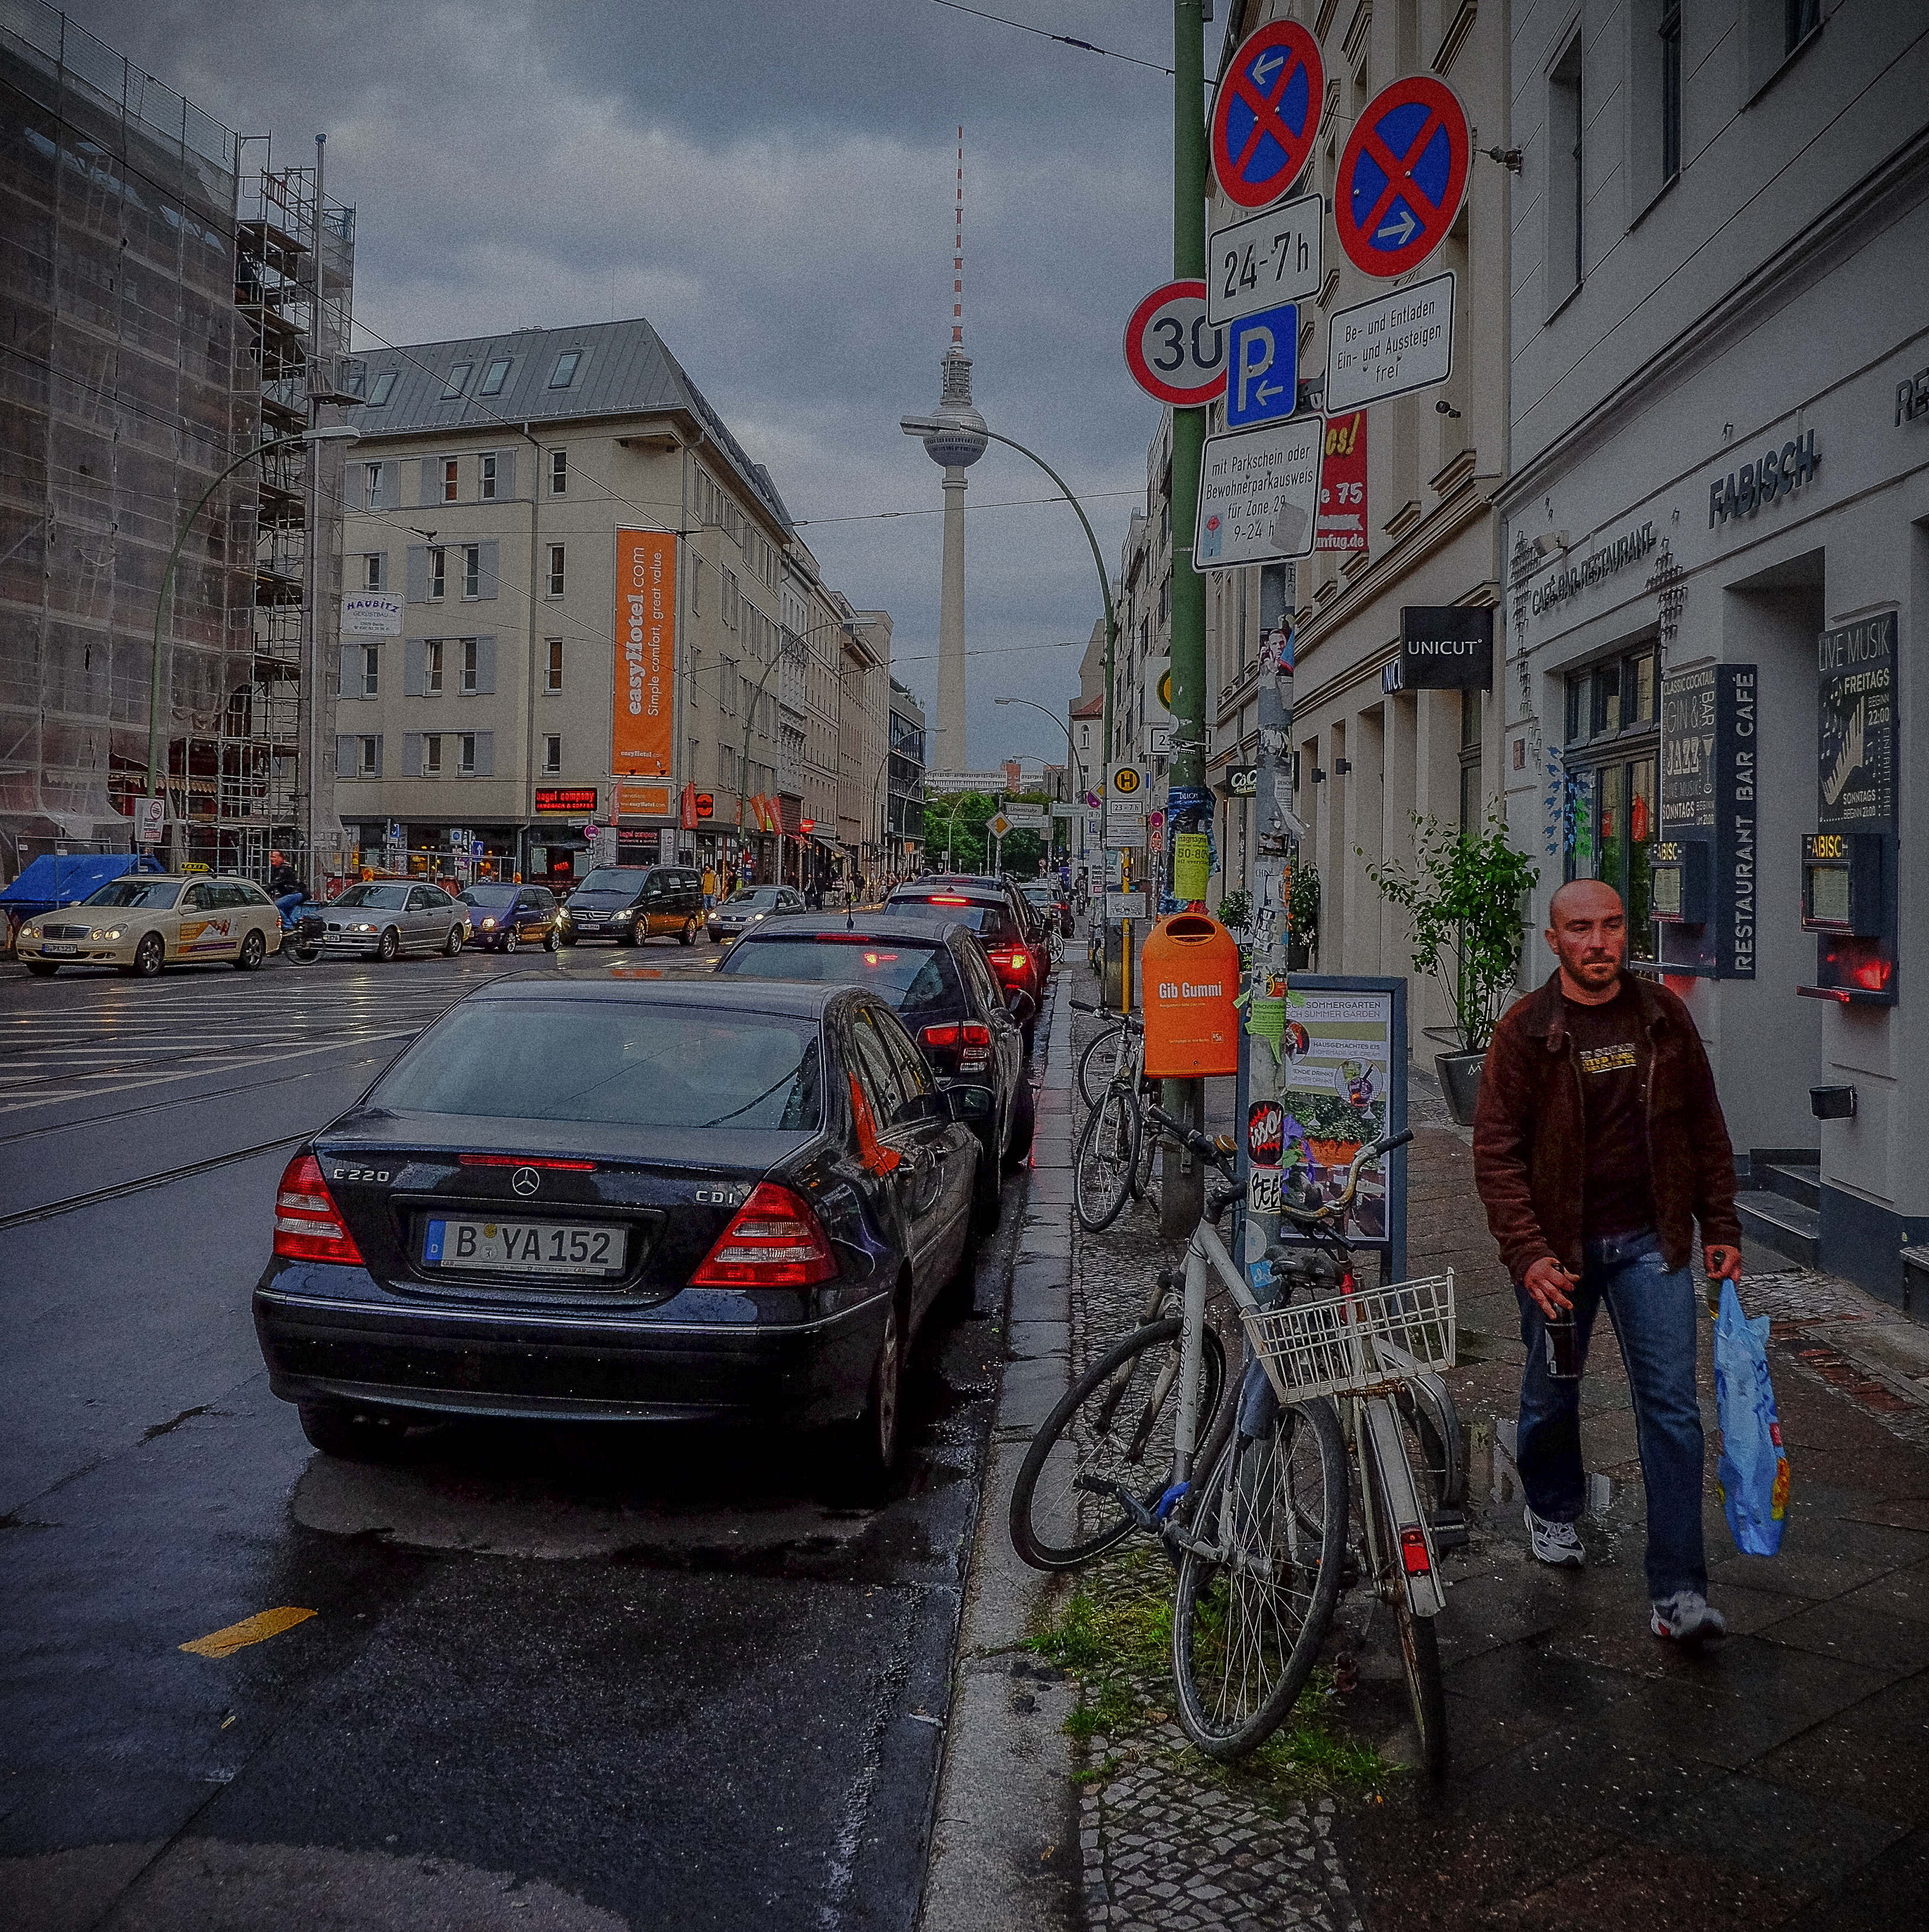
pedestrian, architecture, road, traffic, street, city, urban, transport, vehicle, lane, housing, design, infrastructure, stadt, berlin, mitte, architektur, kulturerbe, metropolis, culturalheritage, wohnen, urban area